Salmon Bay

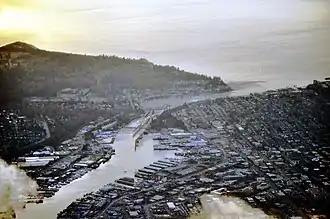
View of Salmon Bay, with Puget Sound in the background. The bridge in the foreground is the Hiram M. Chittenden Locks; the bridge closer to Puget Sound is the Salmon Bay Bridge.

Salmon Bay is a portion of the Lake Washington Ship Canal, which passes through the city of Seattle, linking Lake Washington to Puget Sound, lying west of the Fremont Cut. It is the westernmost section of the canal and empties into Puget Sound's Shilshole Bay. Because of the Hiram M. Chittenden Locks, the smaller, western half of the bay is salt water, and the eastern half is fresh water (though not without saline contamination: see Lake Union).